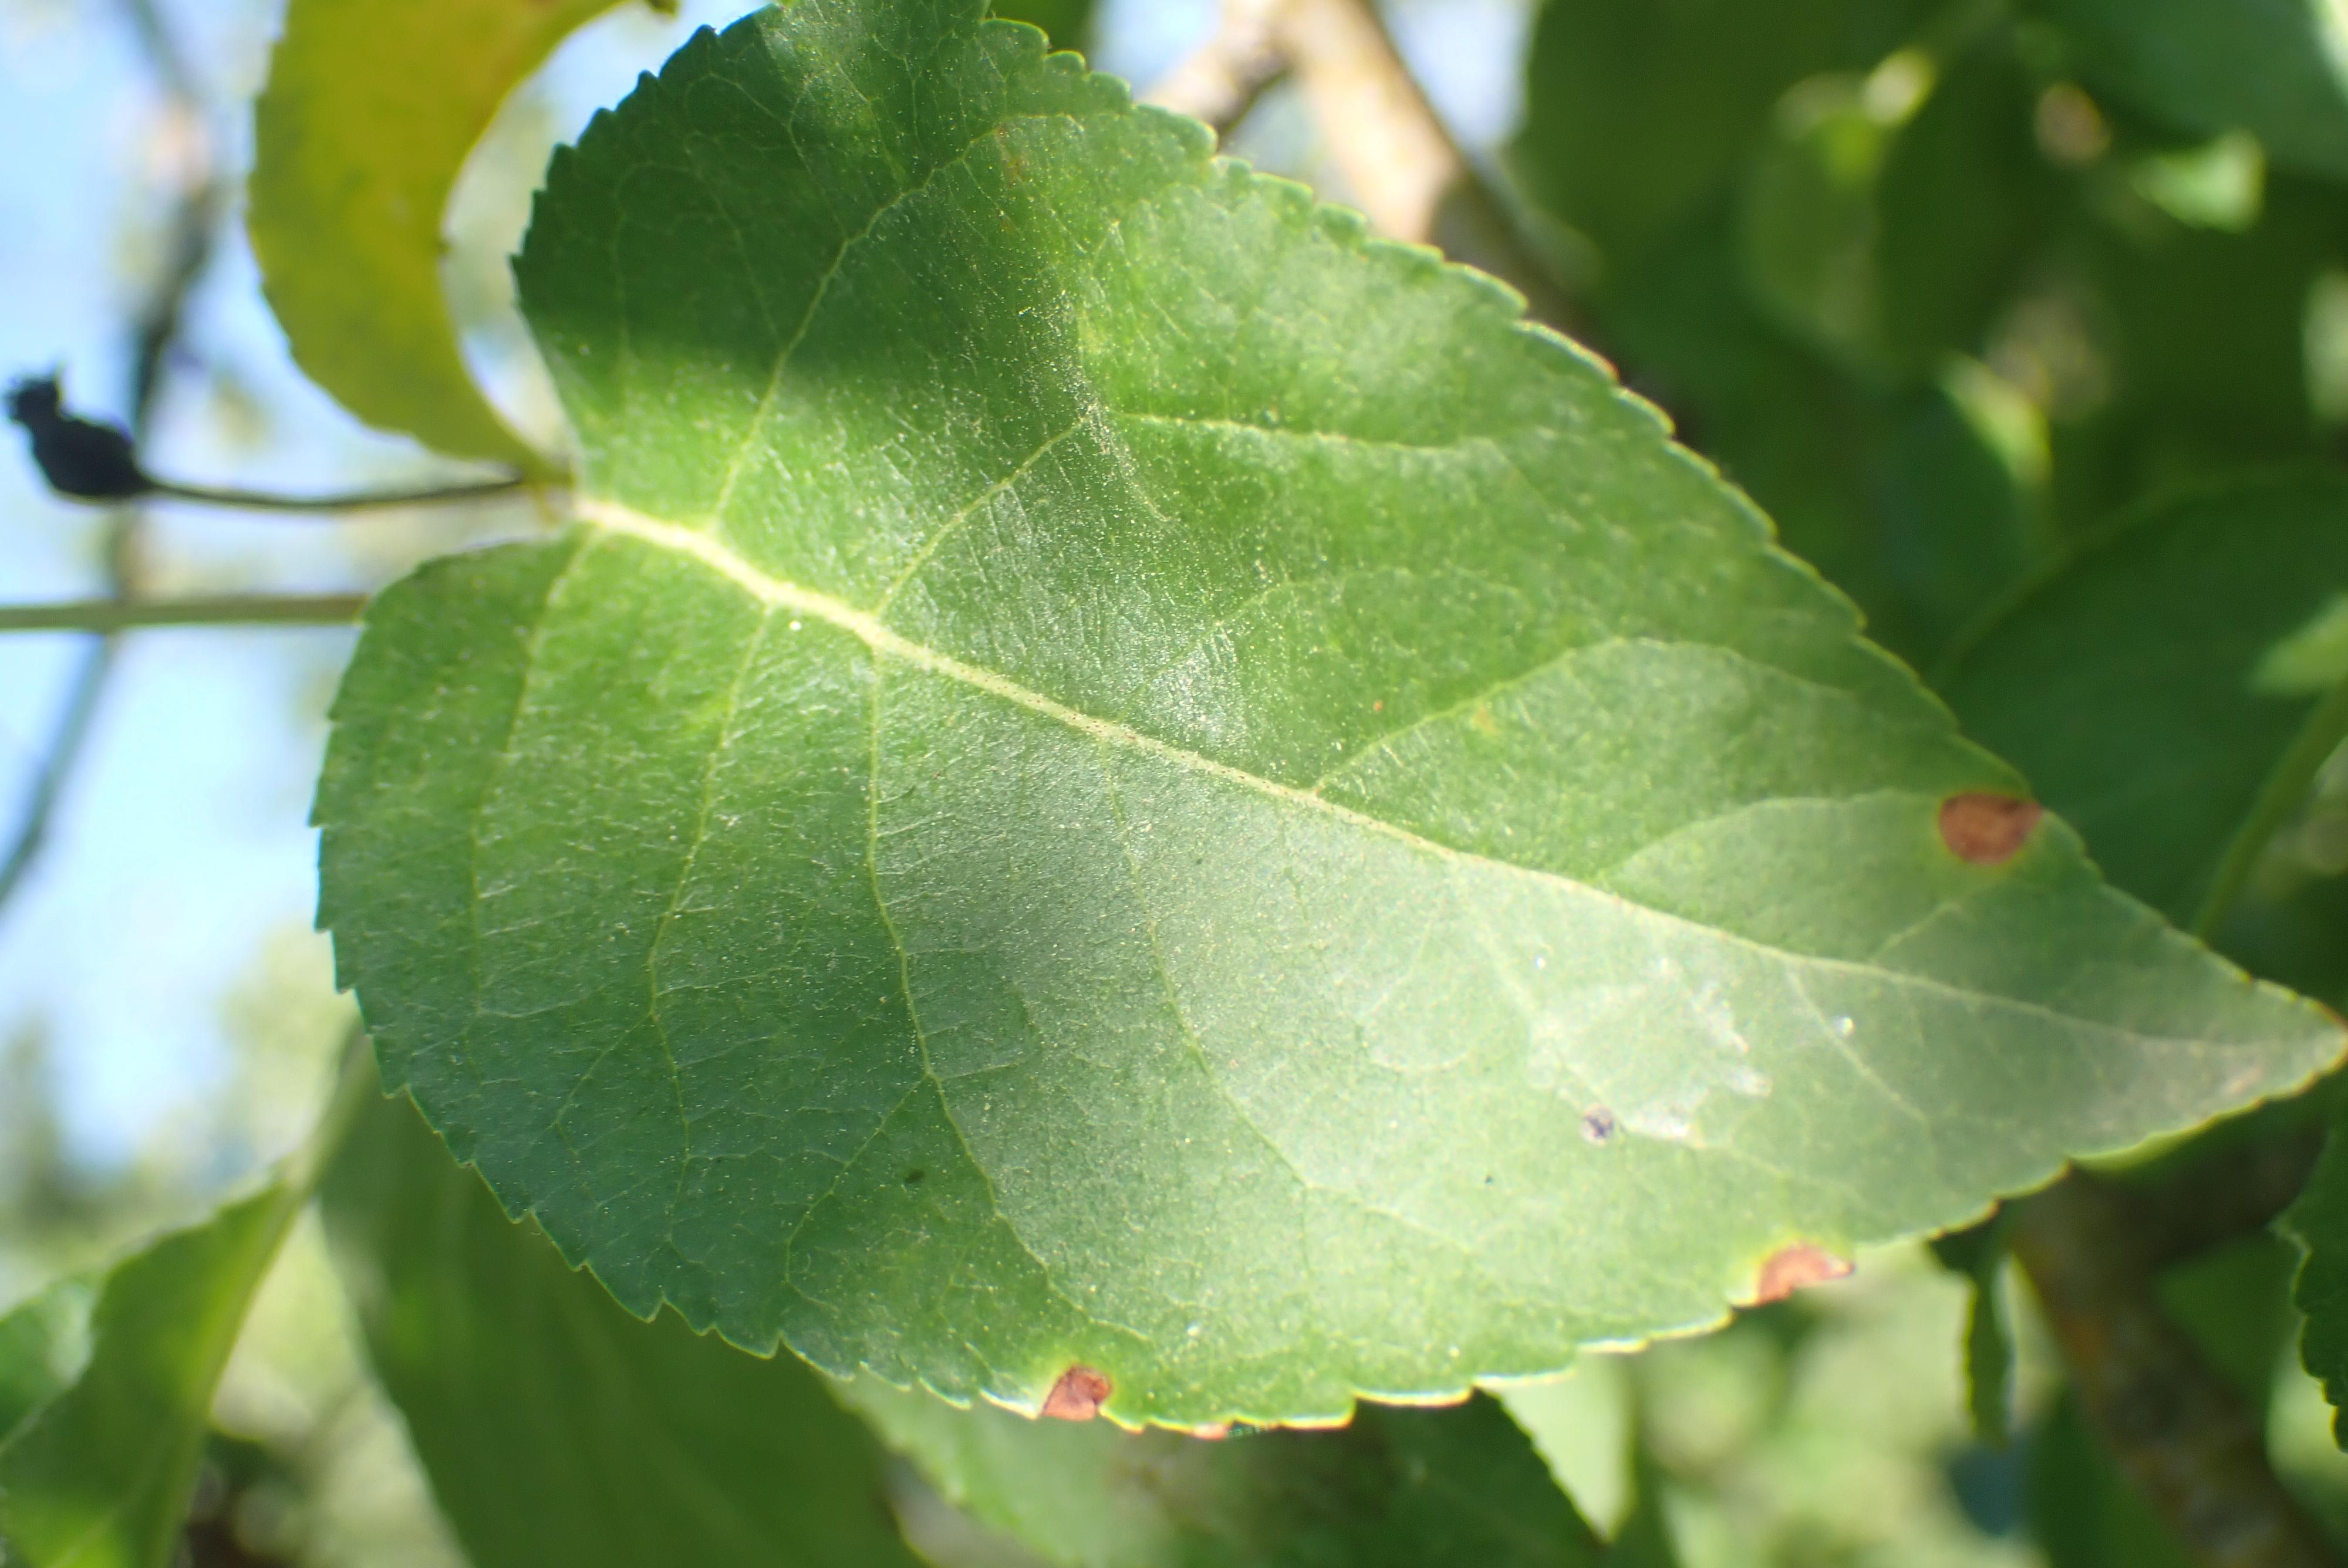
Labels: frog_eye_leaf_spot